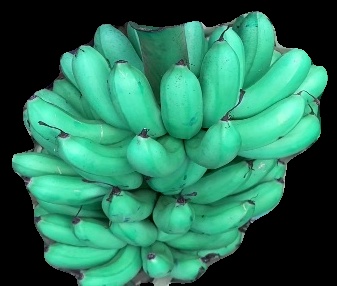
Variety: rasbale
Grade: grade1